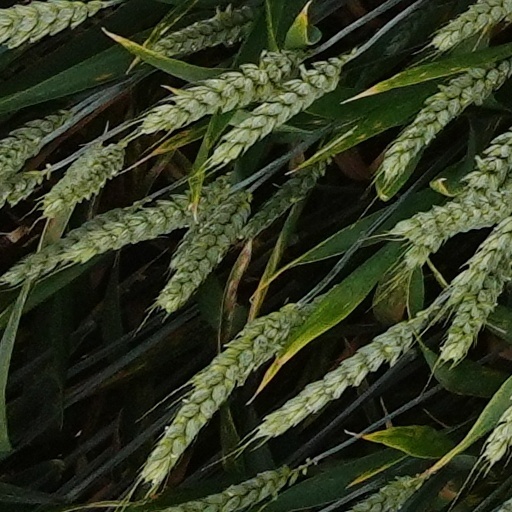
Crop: wheat